Arkhangelsk Governorate

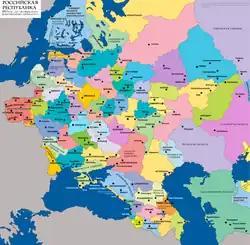
The European part of the Russian Empire in 1917. Arkhangelsk Governorate is shown in yellow on top of the map.

In 1801, portions of the Povenetsky Uyezd were transferred to the Olonets Governorate, while the Kemsky Uyezd, with its center in Kem, was left to remain in the Arkhangelsk Governorate. In 1854, the town of Kola was destroyed during the Crimean War, and Kolsky Uyezd was merged into the Kemsky Uyezd. In 1883, the Kolsky Uyezd was restored, but in 1899, the Uyezds center was transferred to Aleksandrovsk, and the uyezd was renamed to become the Aleksandrovsky Uyezd. In 1891, Pechorsky Uyezd with its center in Ust-Tsilma was split off from the Mezensky Uyezd.